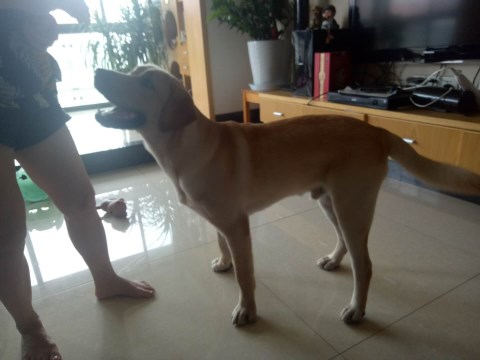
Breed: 3580-n000122-Labrador_retriever